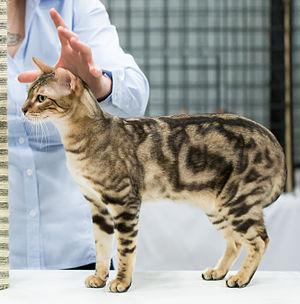
Bengal mâle présenté en exposition féline à Helsinki. Couleur
Le patron traditionnel est un patron de robe du chat. Il s'agit du patron le plus répandu, qui correspond à une robe dont l'intensité de la couleur est constante sur l'ensemble de la robe, au contraire des patrons sépia et colourpoint.
Le bengal est une race de chat originaire des États-Unis. Cette race de taille moyenne à grande, par rapport aux autres chats, se caractérise par sa fourrure ressemblant à celle du Chat léopard du Bengale, une espèce de chat sauvage dont il est issu, par croisement avec des chats domestiques.
Le patron sépia ou burmesepoint est un patron de robe du chat. Il s'agit notamment du patron du groupe des asians, et en particulier du burmese. Il correspond à une robe dont l'intensité de la couleur varie légèrement sur l'ensemble de la robe, la tête, les pattes et la queue étant plus pigmentées que le reste du corps.